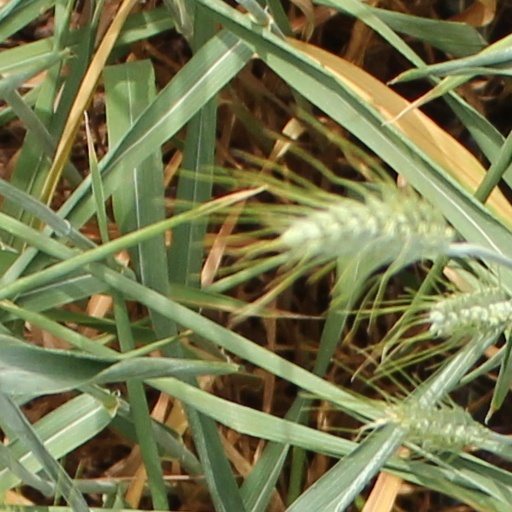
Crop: wheat